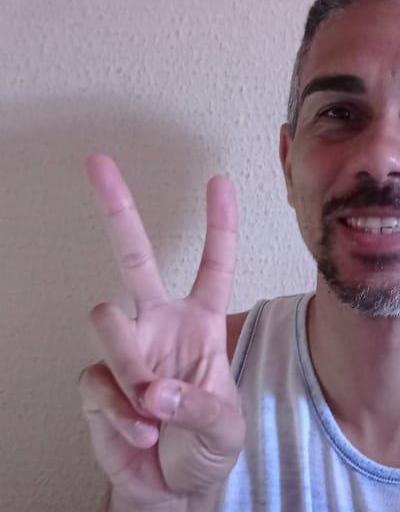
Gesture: peace